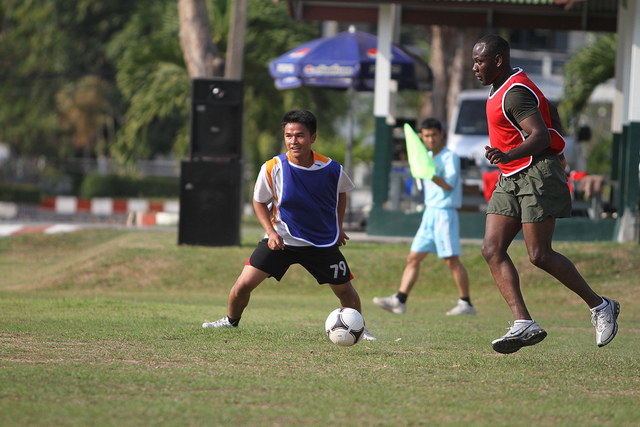
các cầu thủ bóng đá đang thi đấu bóng đá trên sân